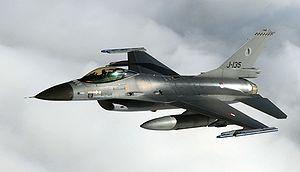
Les Forces armées néerlandaises sont composées de l'Armée de terre royale néerlandaise, de la Marine royale néerlandaise, de l'Armée de l'air royale néerlandaise et de la Maréchaussée royale. L'ensemble des forces néerlandaises emploie environ 59 346 personnes en 2015, 4 692 réservistes étant mobilisables directement. Il s'agit d'une force volontaire, le service militaire étant suspendu mais pas aboli.